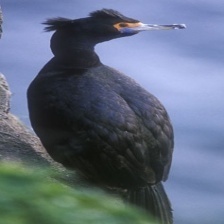
Species: RED FACED CORMORANT
Scientific name: PHALACROCORAX URILE